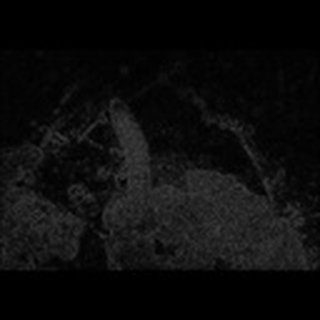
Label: cotton_army_worm